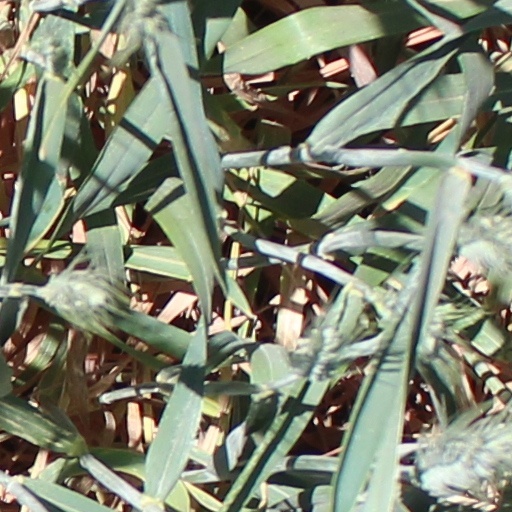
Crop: wheat